Henan Museum

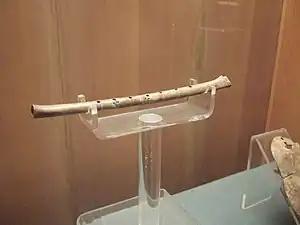
A gudi flute discovered at Jiahu on display at the Henan Museum.

At present the museum has a collection of more than 130,000 pieces of cultural relics treasures, of which more than 5,000 pieces are treasures of the first and second grades. Among them, the prehistoric cultural relics, bronze vessels of the Shang and Zhou dynasties, and pottery and porcelain wares of the various dynasties in Chinese history possess most distinguishing features. Inside the museum, there are basic exhibition halls, specialized exhibition halls and provisional exhibition halls. For the first batch of exhibitions, two basic displays and six specialized displays are offered.